Iğdır Province

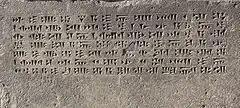
Urartu Cuneiform Argishti

Archaeological research has uncovered Hurrian settlements in the Iğdır region going back to 4000 BC. The area was part of the Urartu kingdom circa 800 BC. There is a Urartu statuary in the area. It remained under Urartian control until its transition to the Median Empire, Persian Empire, Alexander The Great, Orontid dynasty of the Kingdom of Armenia. Seleucid, Parthian, Roman, Sassanid, and Byzantine forces were prominent from the 4th century BC, followed by the Arab armies of Islam in 646. Turks, Georgians and Mongols fought through here for 400 years from 1064 onwards until the area was settled by Kara Koyunlu and then Ak Koyunlu Turkic tribes in the early 15th century.